Conrad Hauser

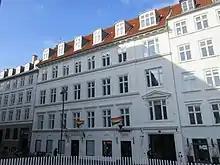
Hauser's former home at Hausers Plads 32

Hauser lived at Åbenrå 41 from 1804 to 1913. After the bombardment of Copenhagen in 1807, Hauser purchased a number of lots with destroyed buildings in the area between Kultorvet and the street Åbenrå. He constructed a new street at the site which was given the name Hausergade after him in 1811. In 1819 he converted an undeveloped site at its eastern end into a new square, naming it Suhms Plads after the historian Peter Frederik Suhm who had lived at the site. The square was colloquially known as Hausers Plads and this name was officially adopted in the 1830s. From 1913, Hauser's own house was the still-existing building at Hausers Plads 32.